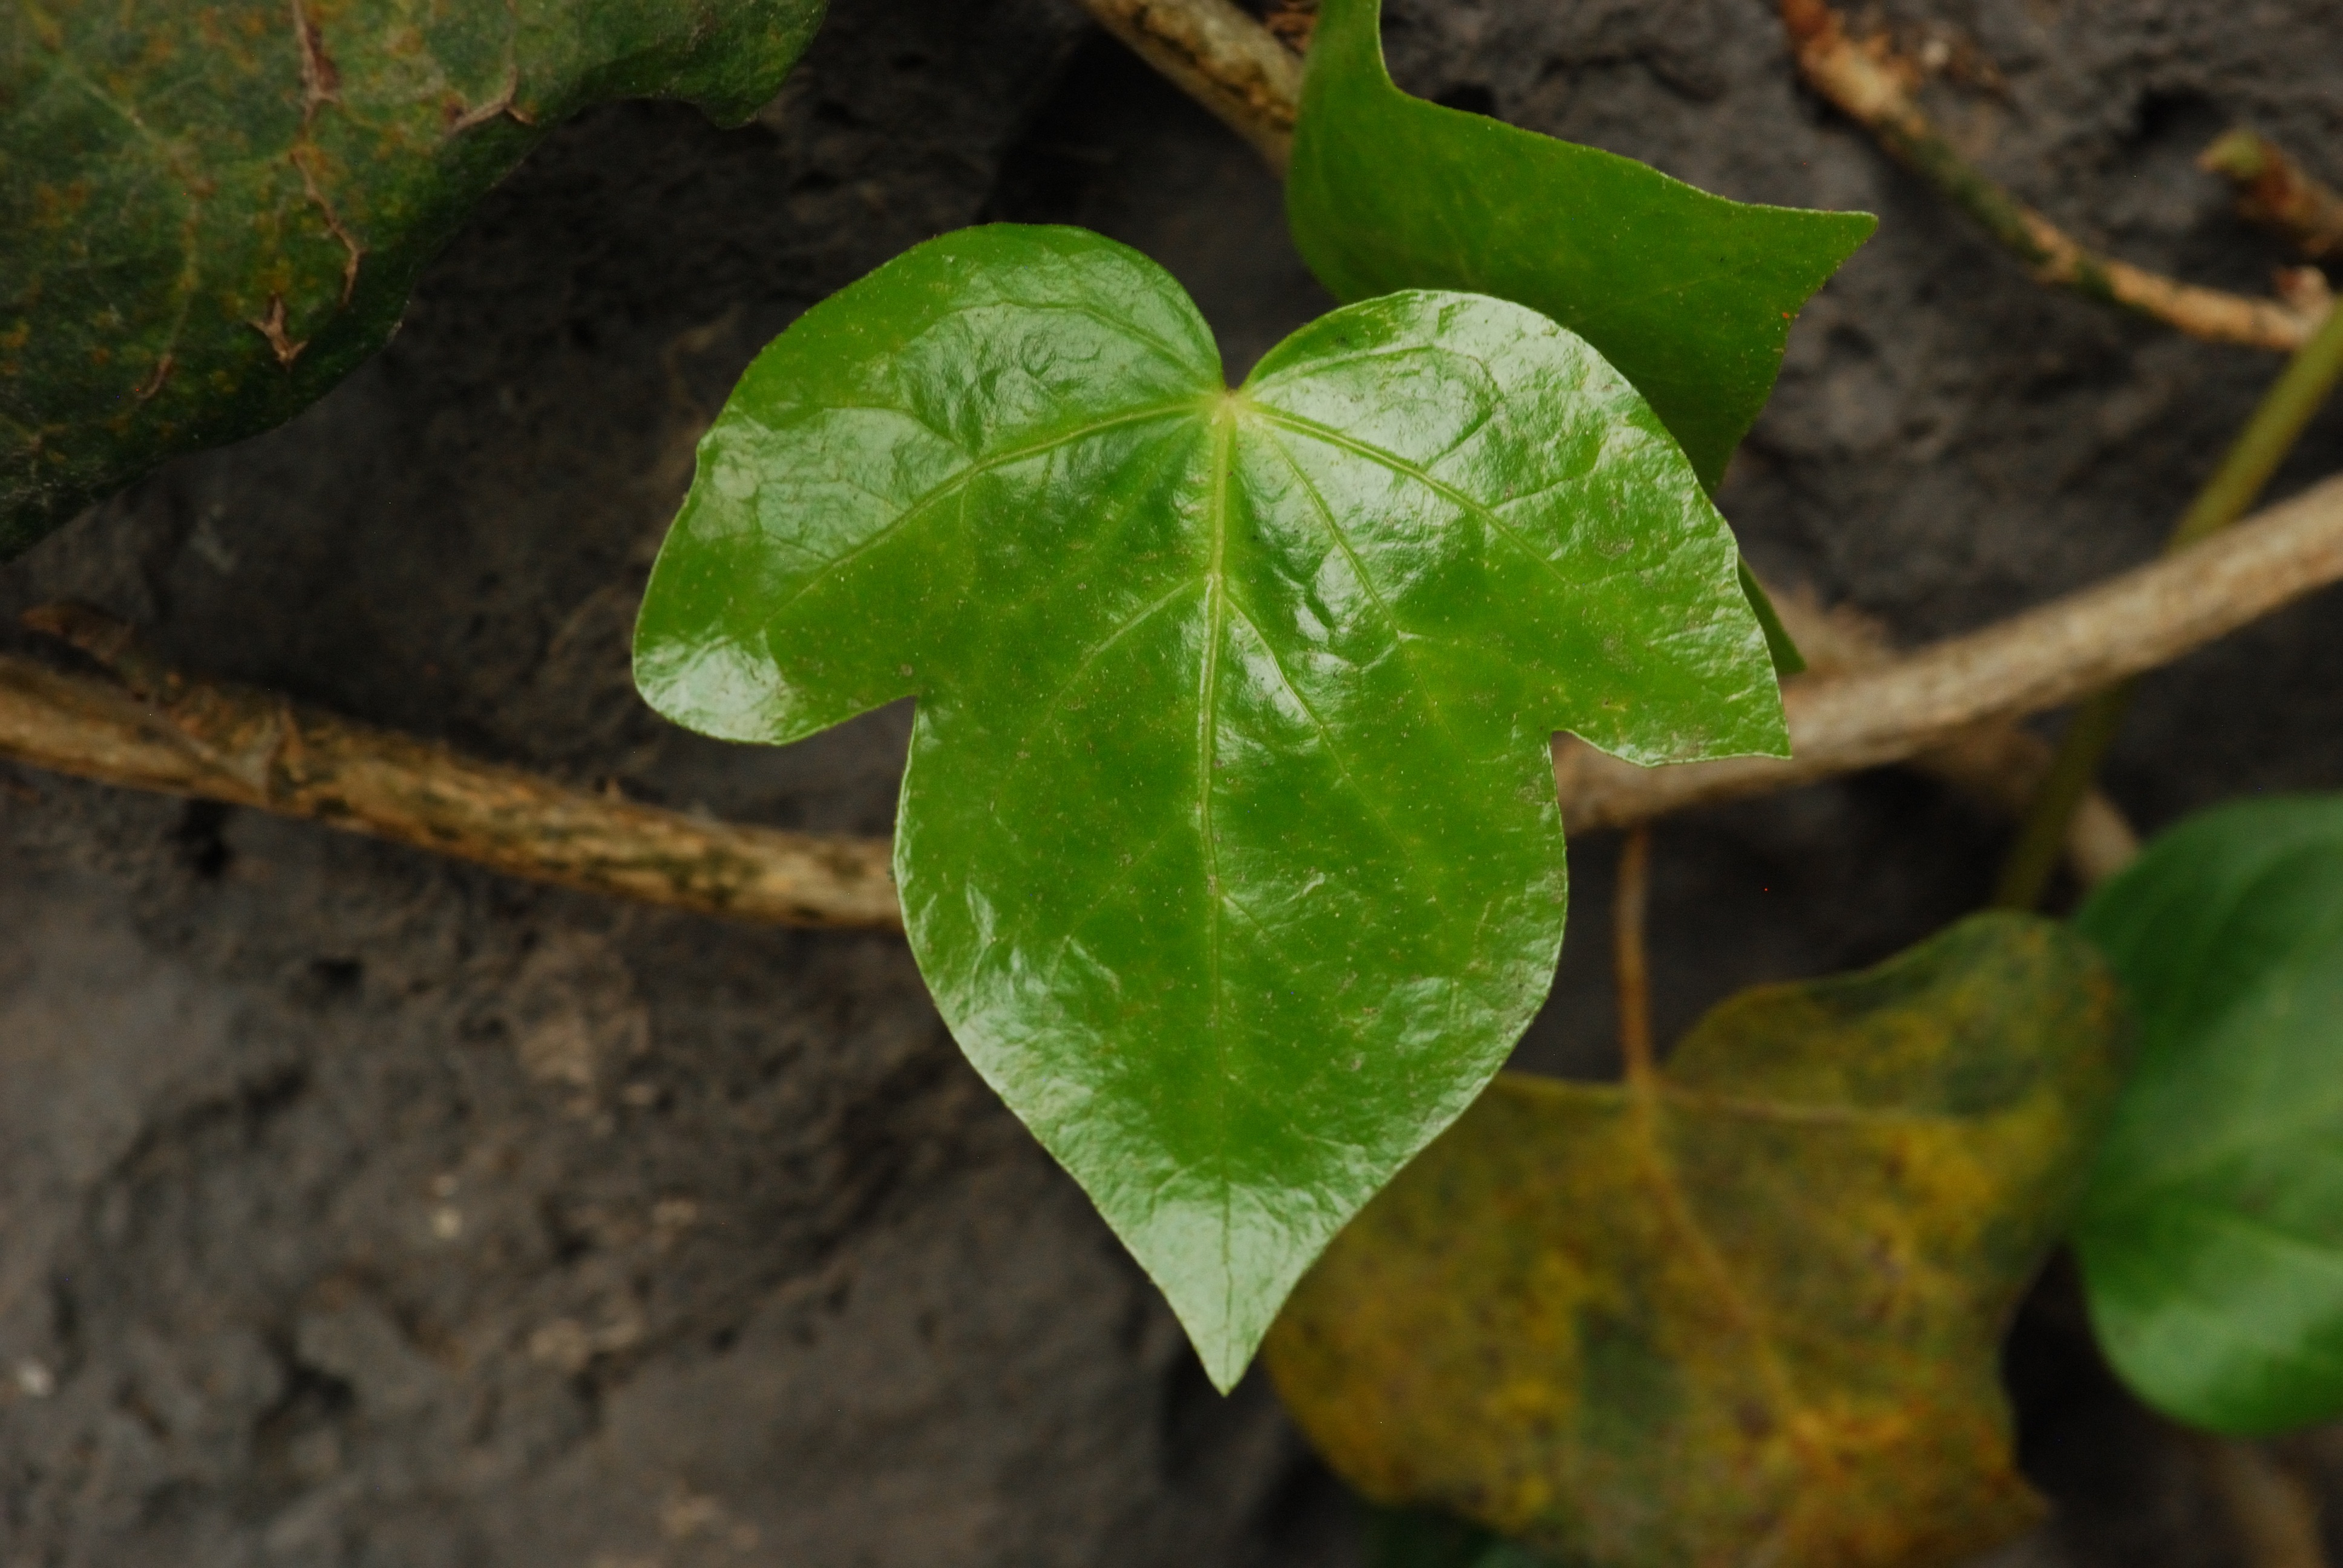
nature, plant, leaf, green, ivy, flora, leaves, cool image, vegetation, cool photo, green leaves, bright leaf, plant stem, plant pathology